Byneset Municipality

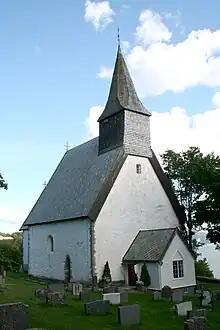
Byneset Church

The municipality of Byneset was established on 1 January 1838 (see formannskapsdistrikt law). According to the 1835 census, there were 2,143 people living in the area that became Byneset Municipality. In 1855, the part of the municipality located south of the Gaulosen bay (population: 841) was separated to become the new Buvik Municipality. This left Byneset Municipality with a population of 2,109.